Nonotuck Silk Company

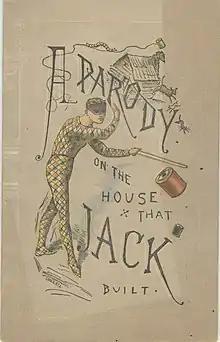
Victorian era trade card for Nonotock silk

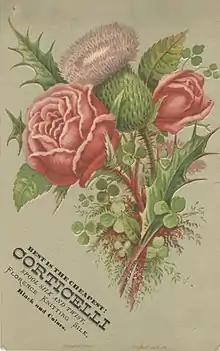
Advertisement for Corticelli silk

Nonotuck Silk Company was a business producing silk thread at a mill in Haydenville, Massachusetts. It was established as the North Hampton Silk Company and operated by members of a utopian society active in abolitionism. The company acquired the Corticelli Silk Mills in Leeds, Massachusetts and became the Corticelli Silk Company. Advertisements included trading cards and a billboard ad campaign on Broadway in New York City.